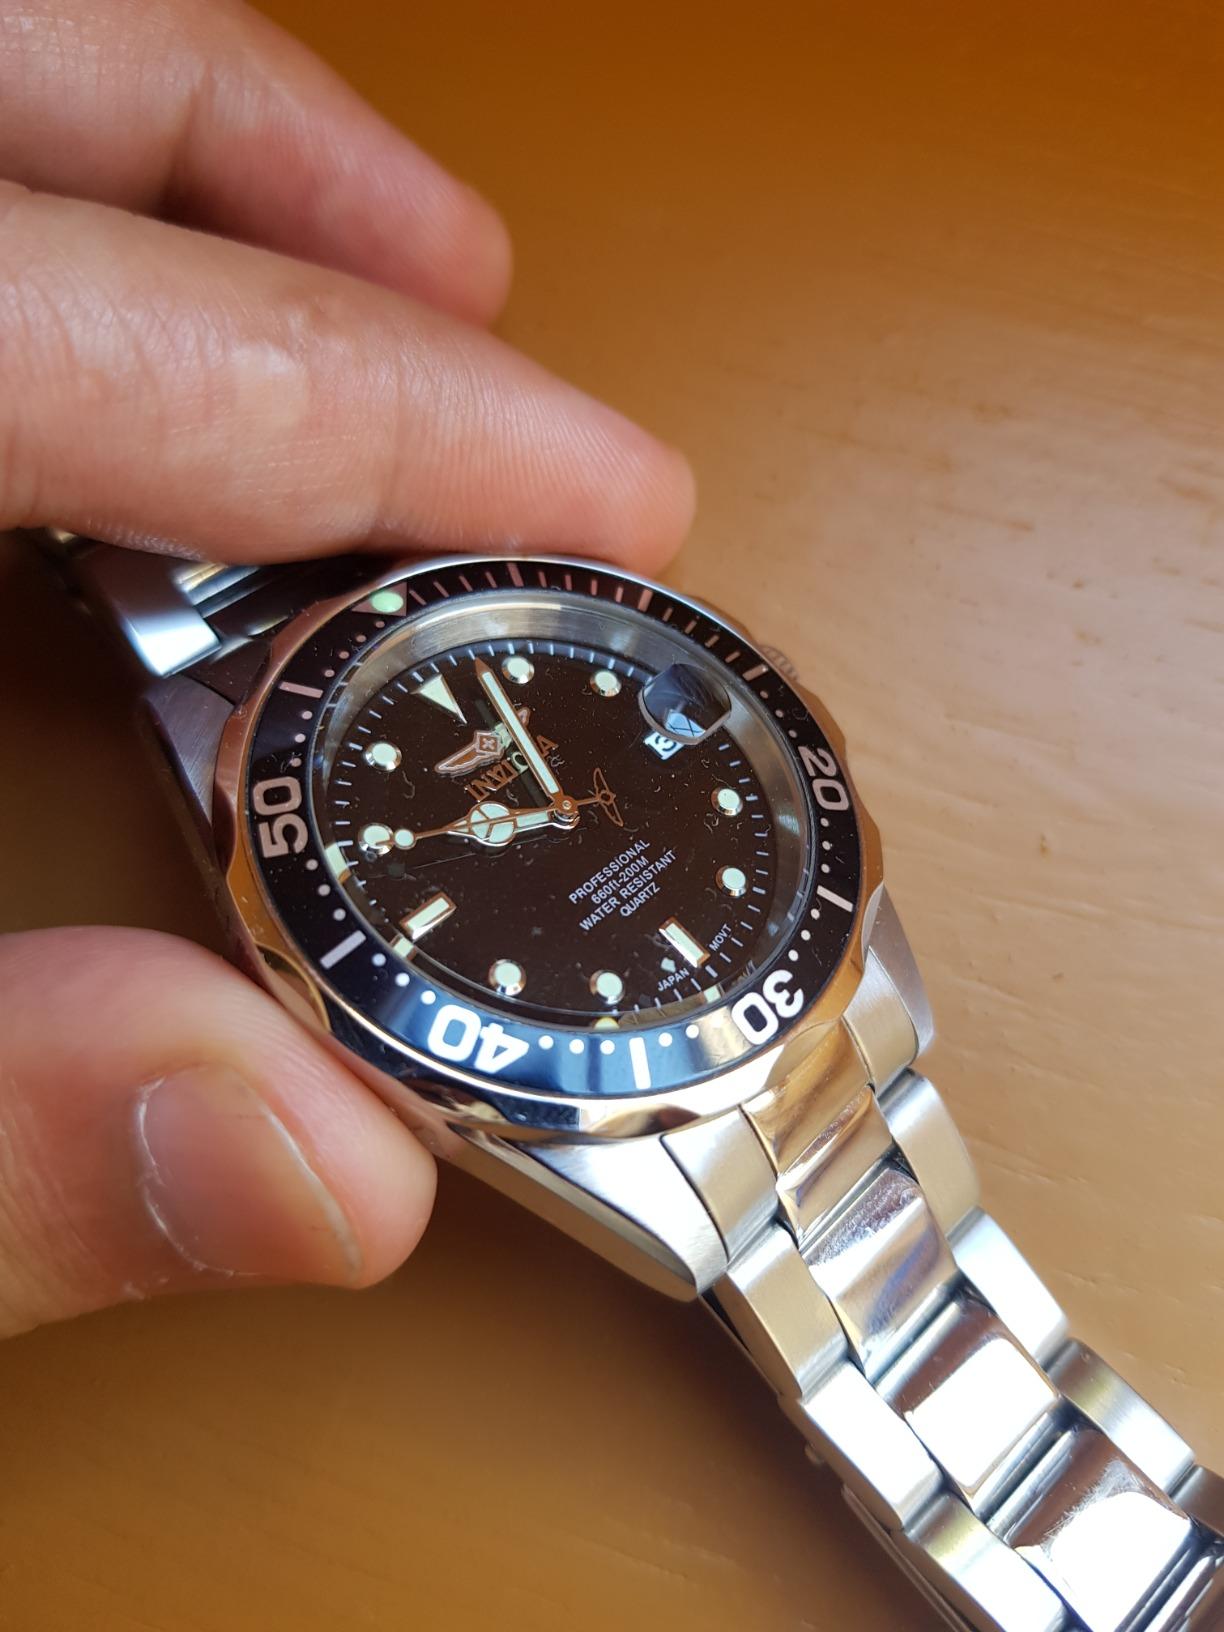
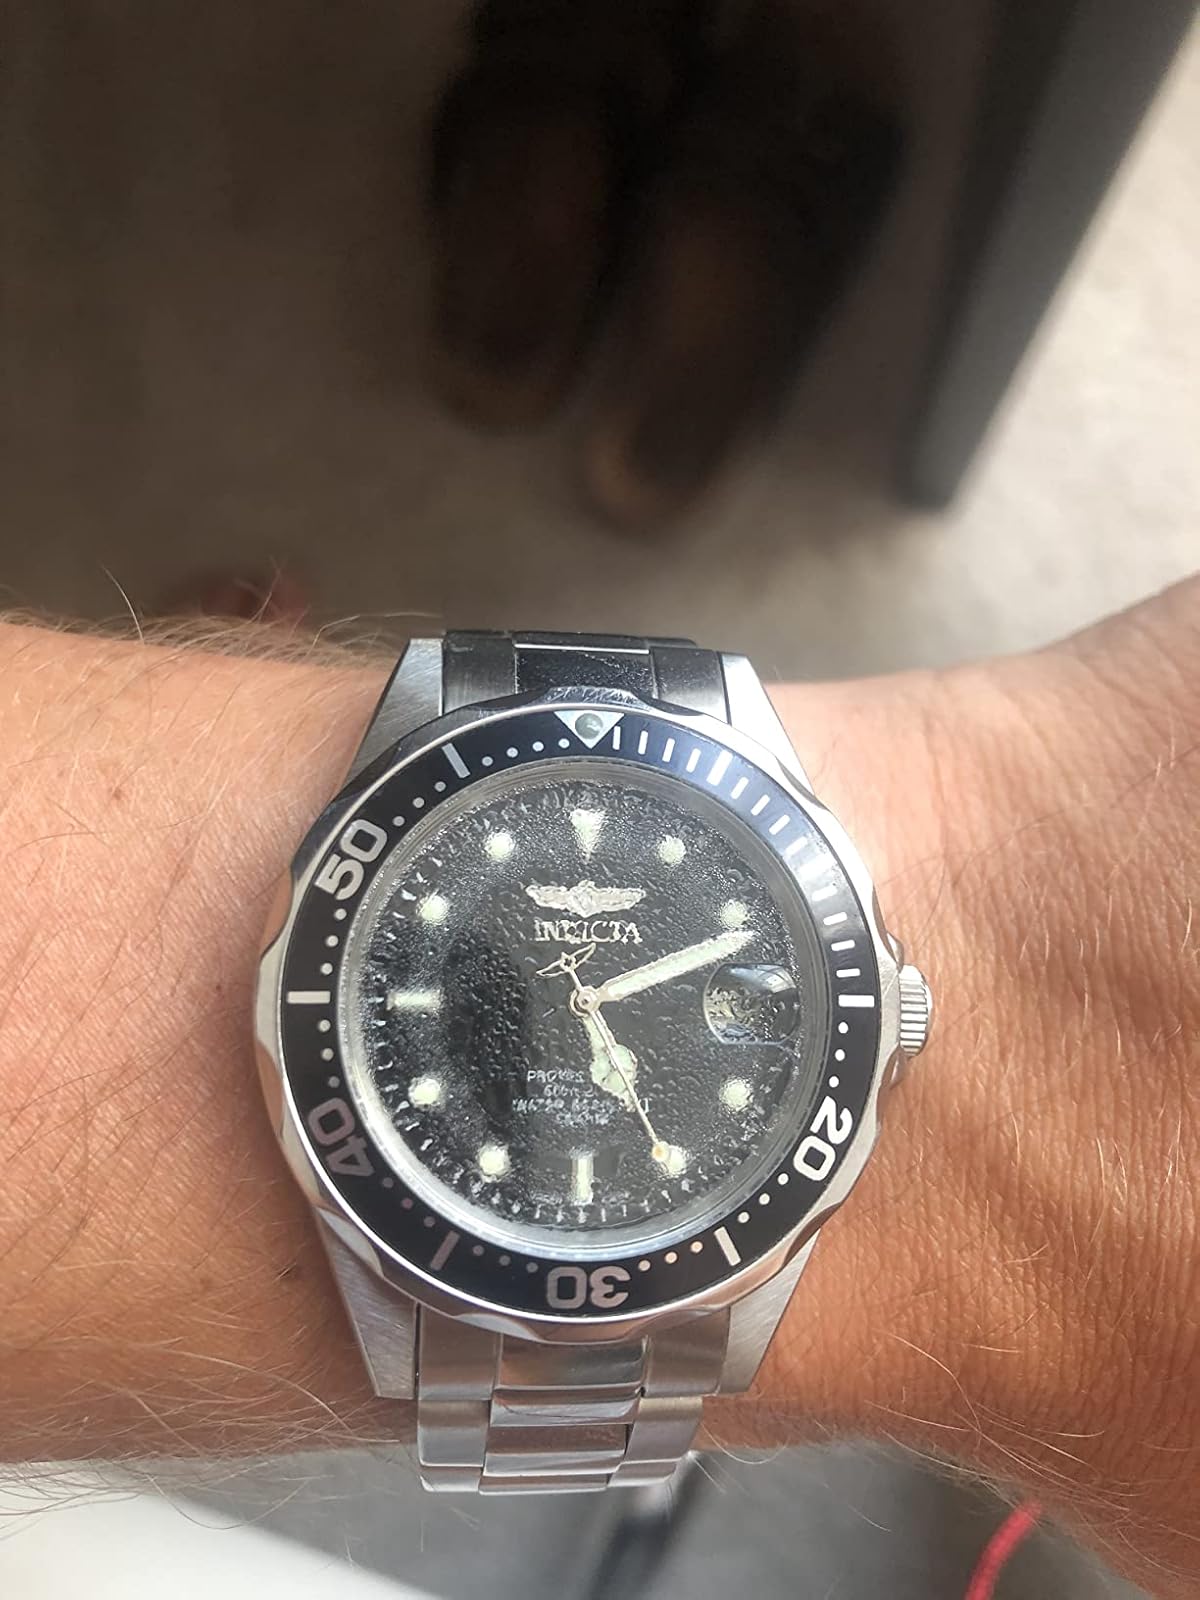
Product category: accessories_watch
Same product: yes